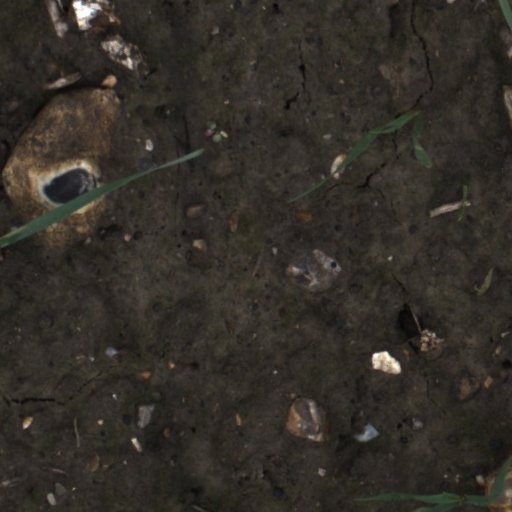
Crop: wheat